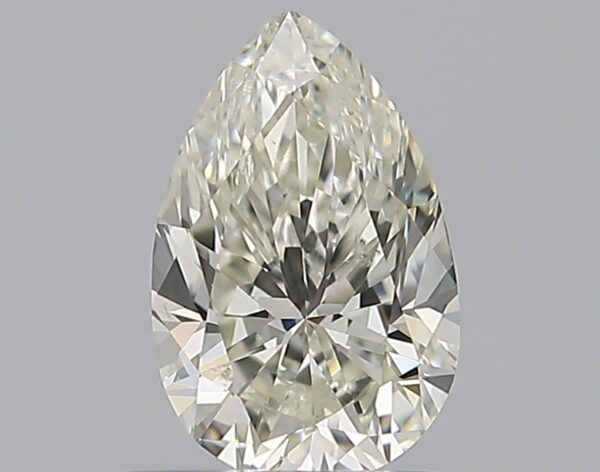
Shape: pear
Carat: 0.7
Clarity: SI1
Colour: K
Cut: VG
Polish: EX
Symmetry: VG
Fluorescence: ST
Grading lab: GIA
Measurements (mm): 7.3 x 4.76 x 3.12